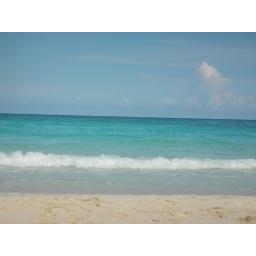
There were dozens of angel fish swimming in the shallow water, all around our knees!